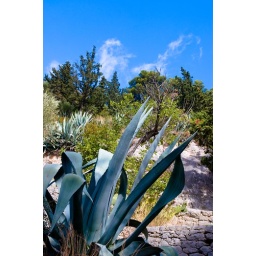
The sky in Croatia is the most intense blue I have ever seen. It goes well with the Adriatic Sea